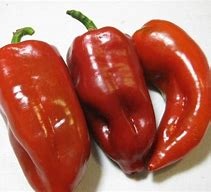
Label: capsicum